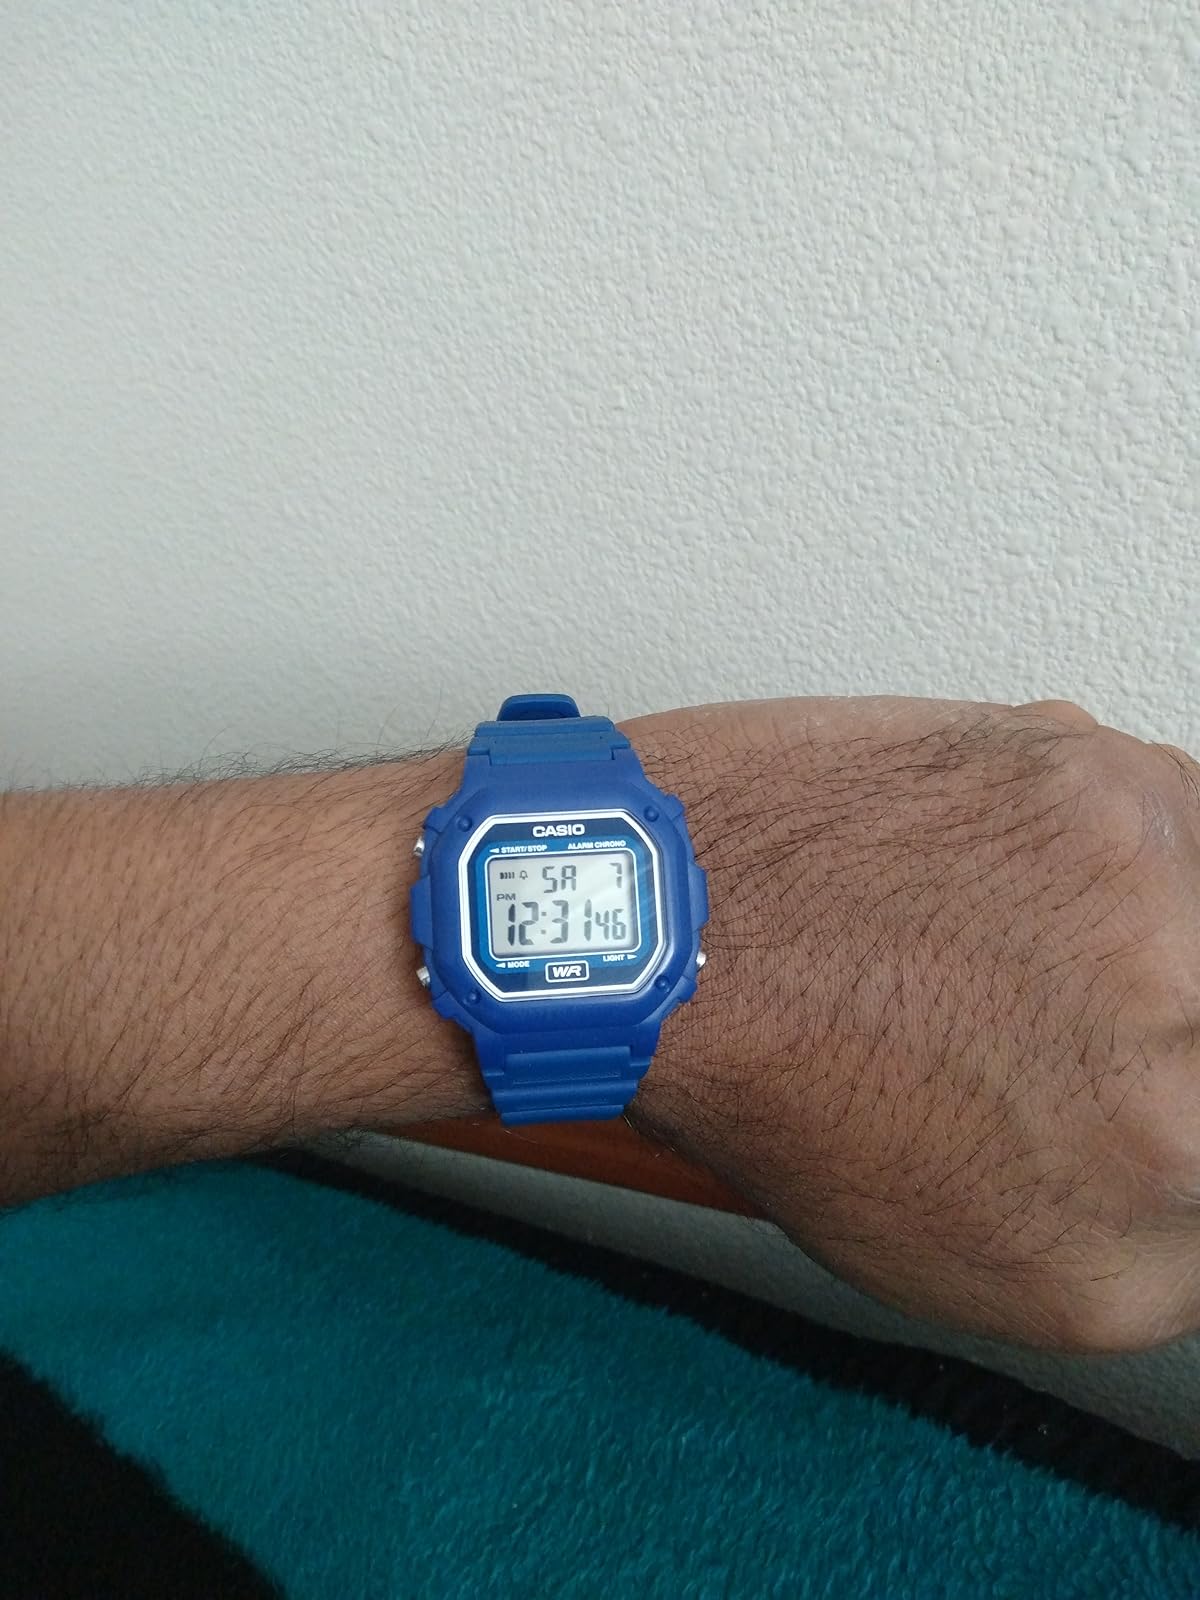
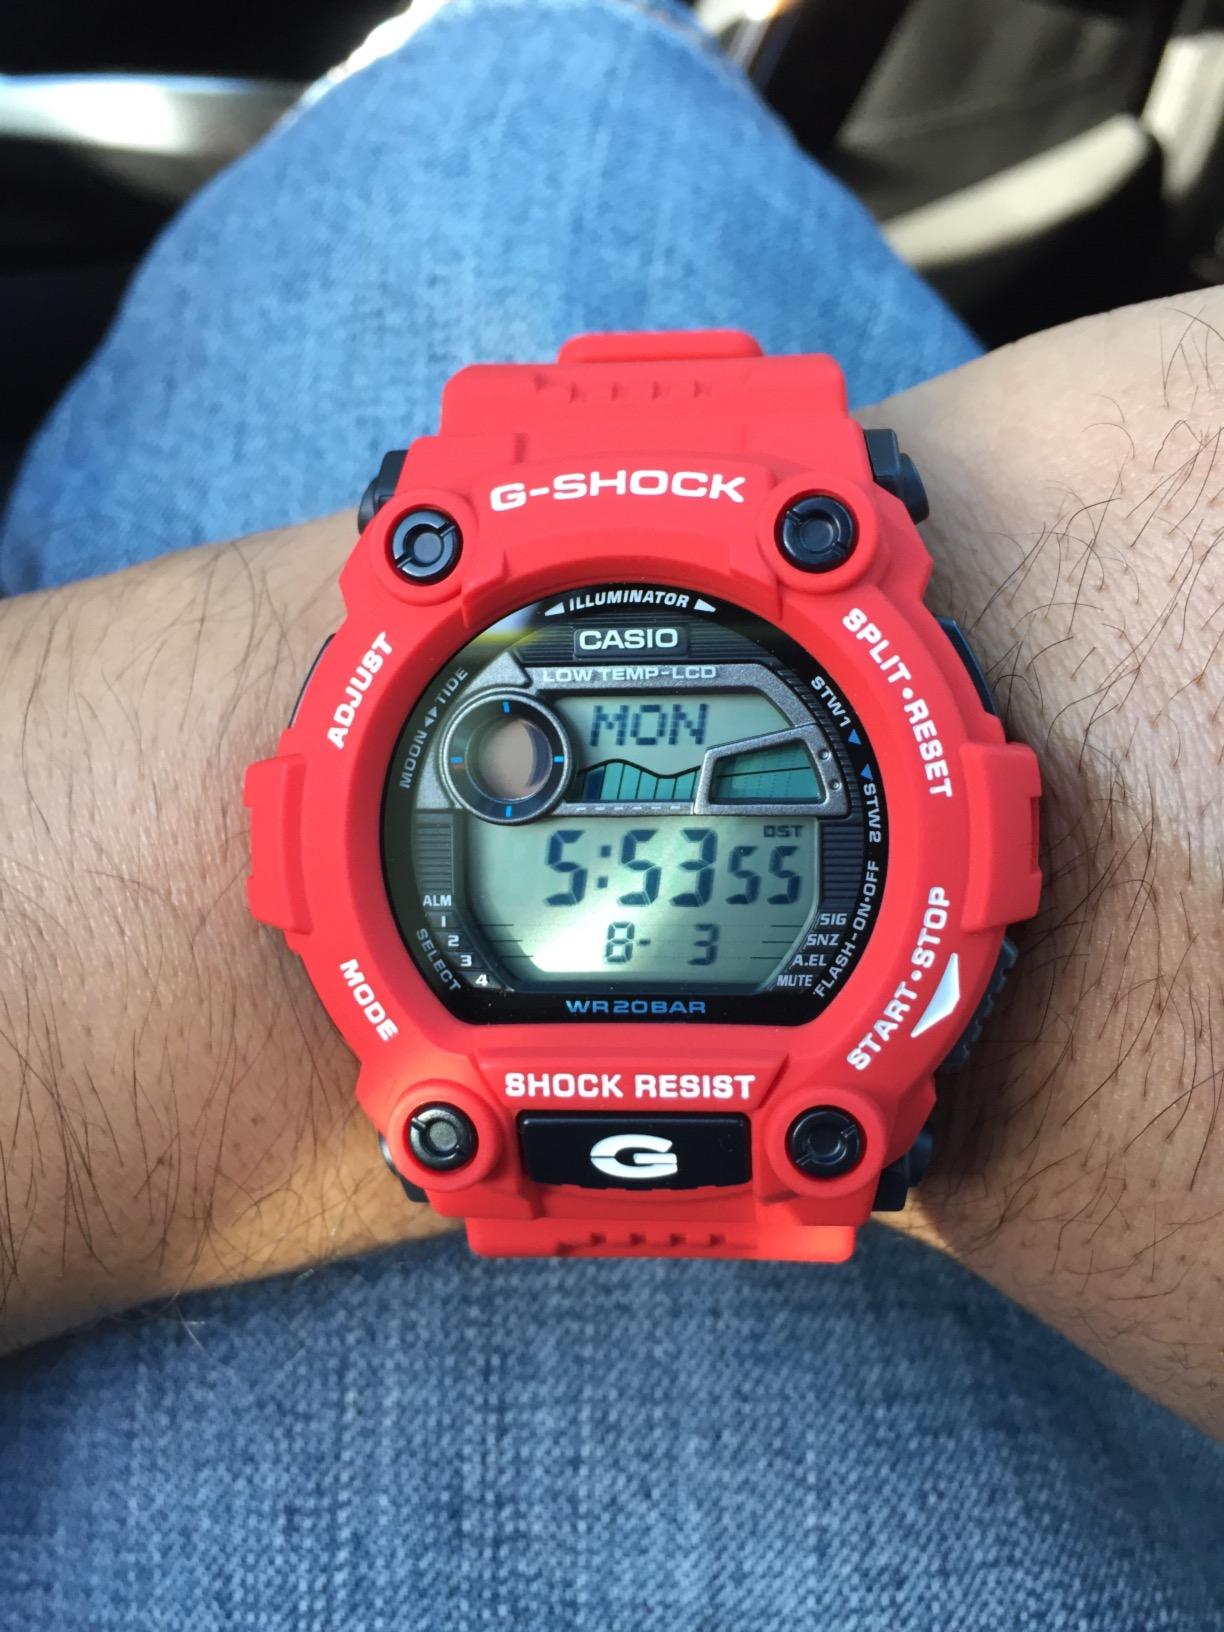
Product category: accessories_watch
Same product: no